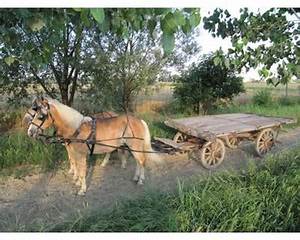
Label: horse